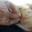
Label: cat